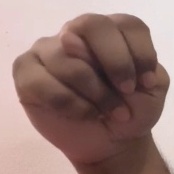
ASL sign: N